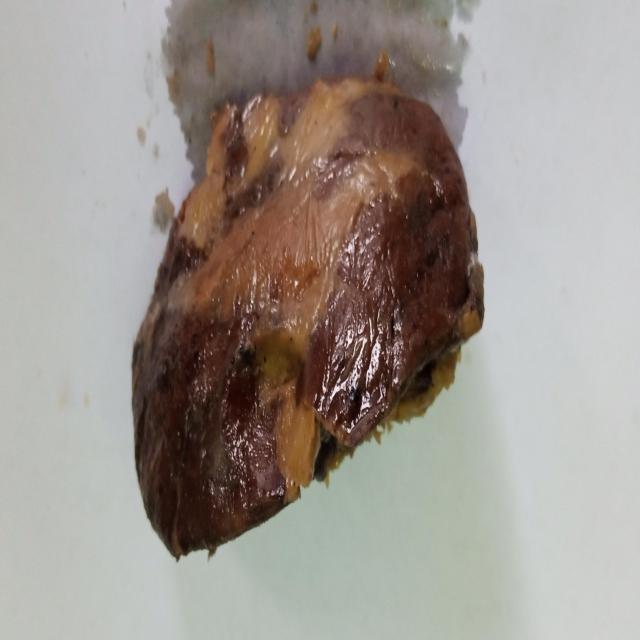
Plum grade: rotten